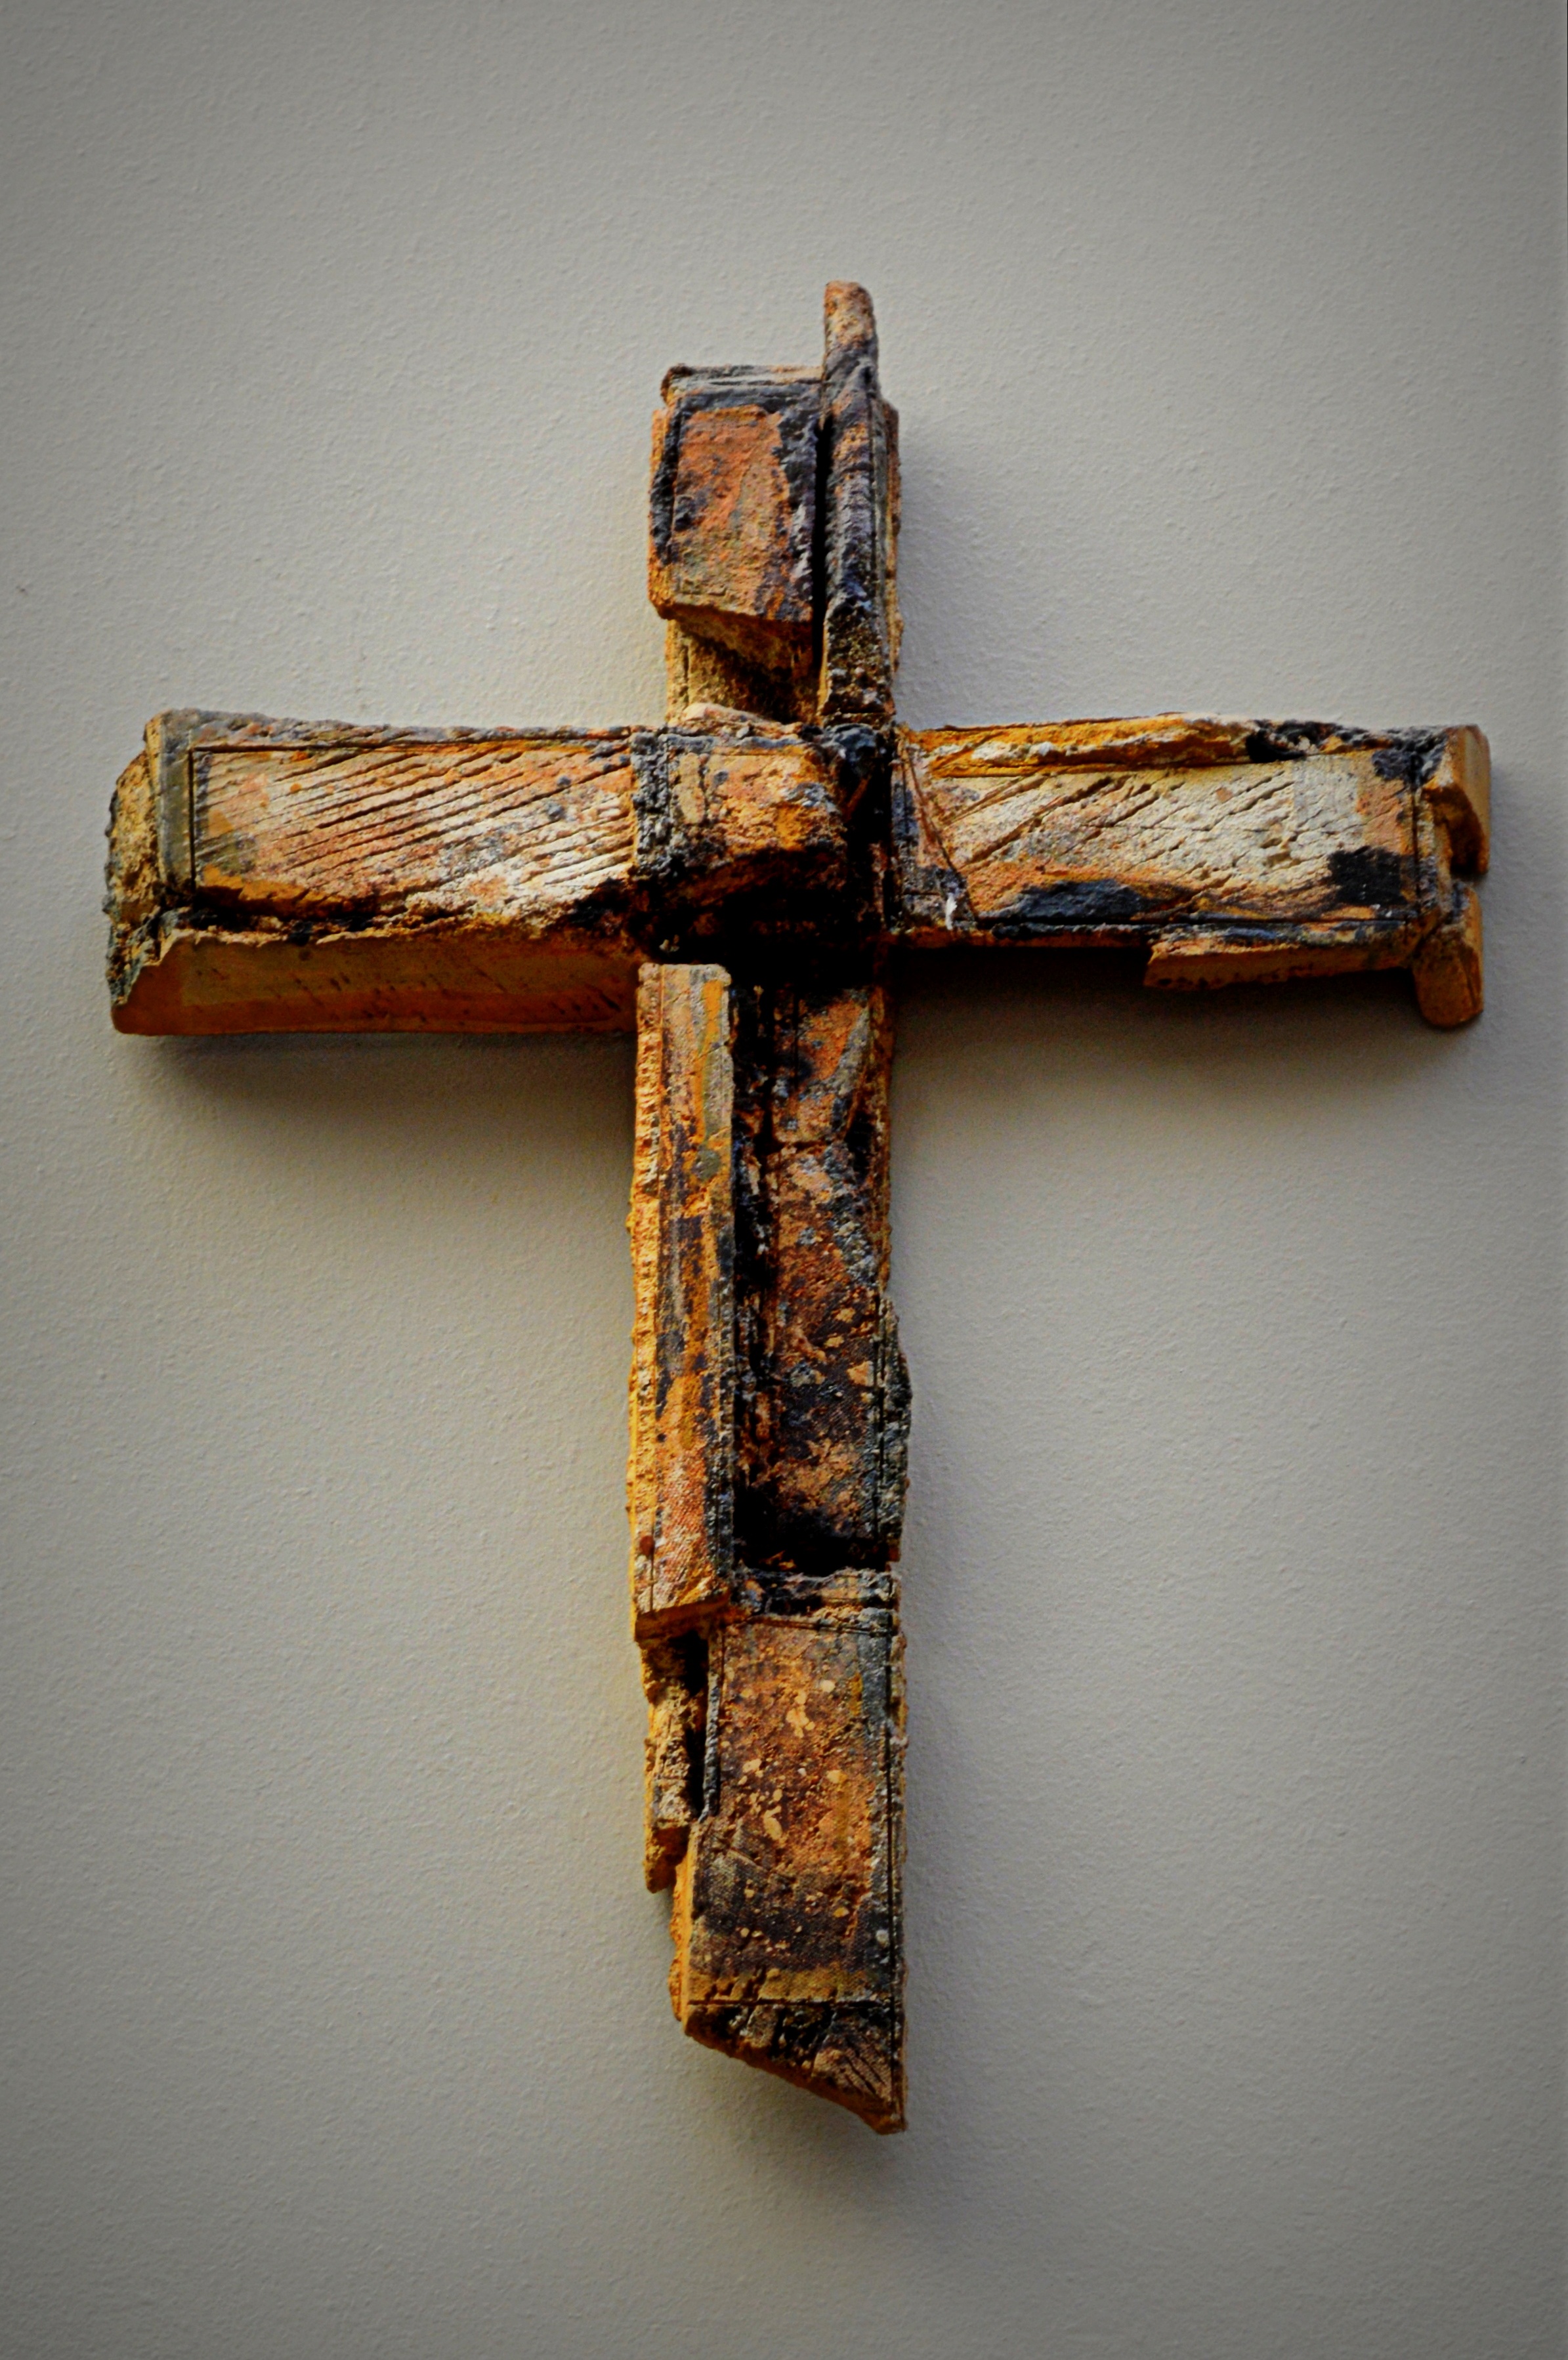
wood, symbol, religion, cross, art, faith, christianity, crucifix, religious item